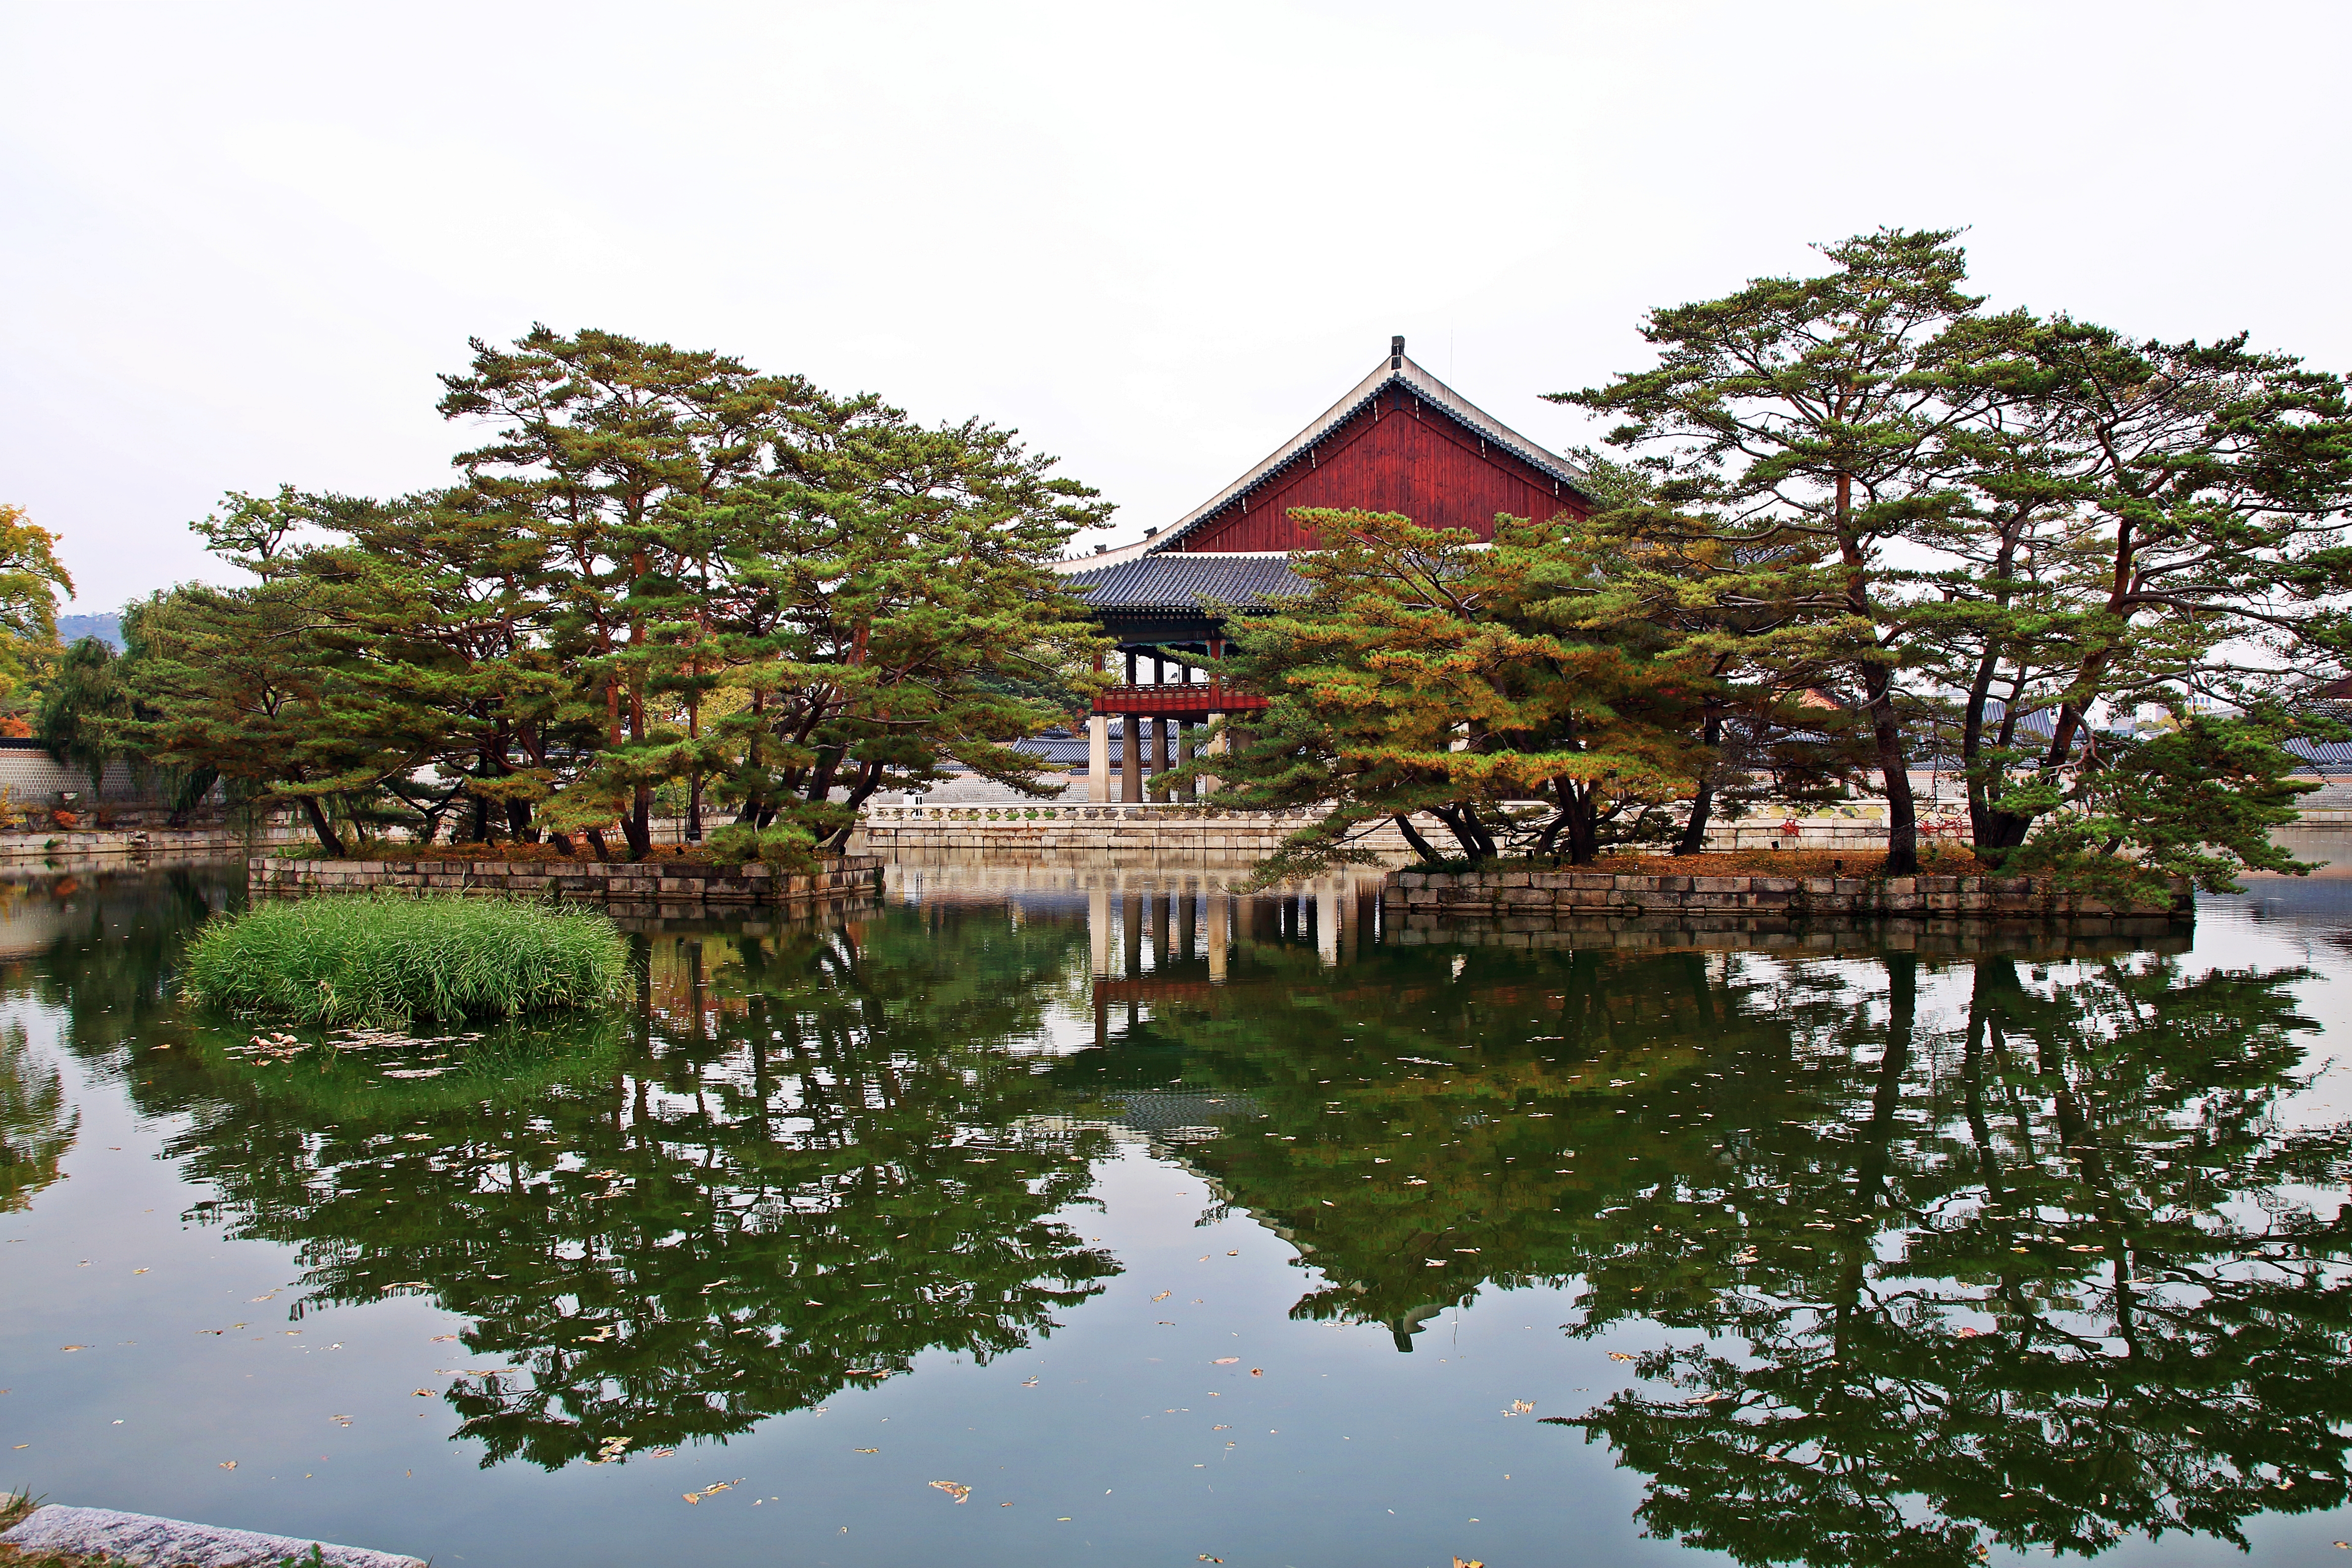
autumn, korea, chinese architecture, reflection, water, architecture, pond, tree, reflecting pool, waterway, building, botany, sky, lake, bank, leisure, japanese architecture, plant, tourist attraction, fish pond, garden, house, river, pavilion, bayou, temple, pagoda, reservoir, tourism